Francis Galton

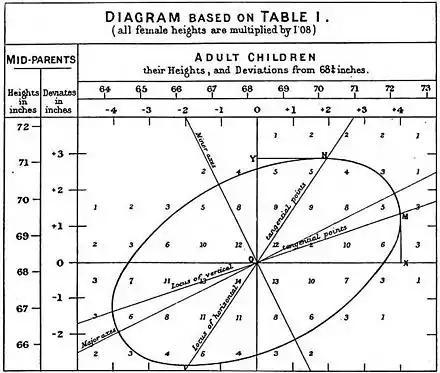
Galton's correlation diagram 1886

Studying variation, Galton invented the Galton board, a pachinko-like device also known as the bean machine, as a tool for demonstrating the law of error and the normal distribution.